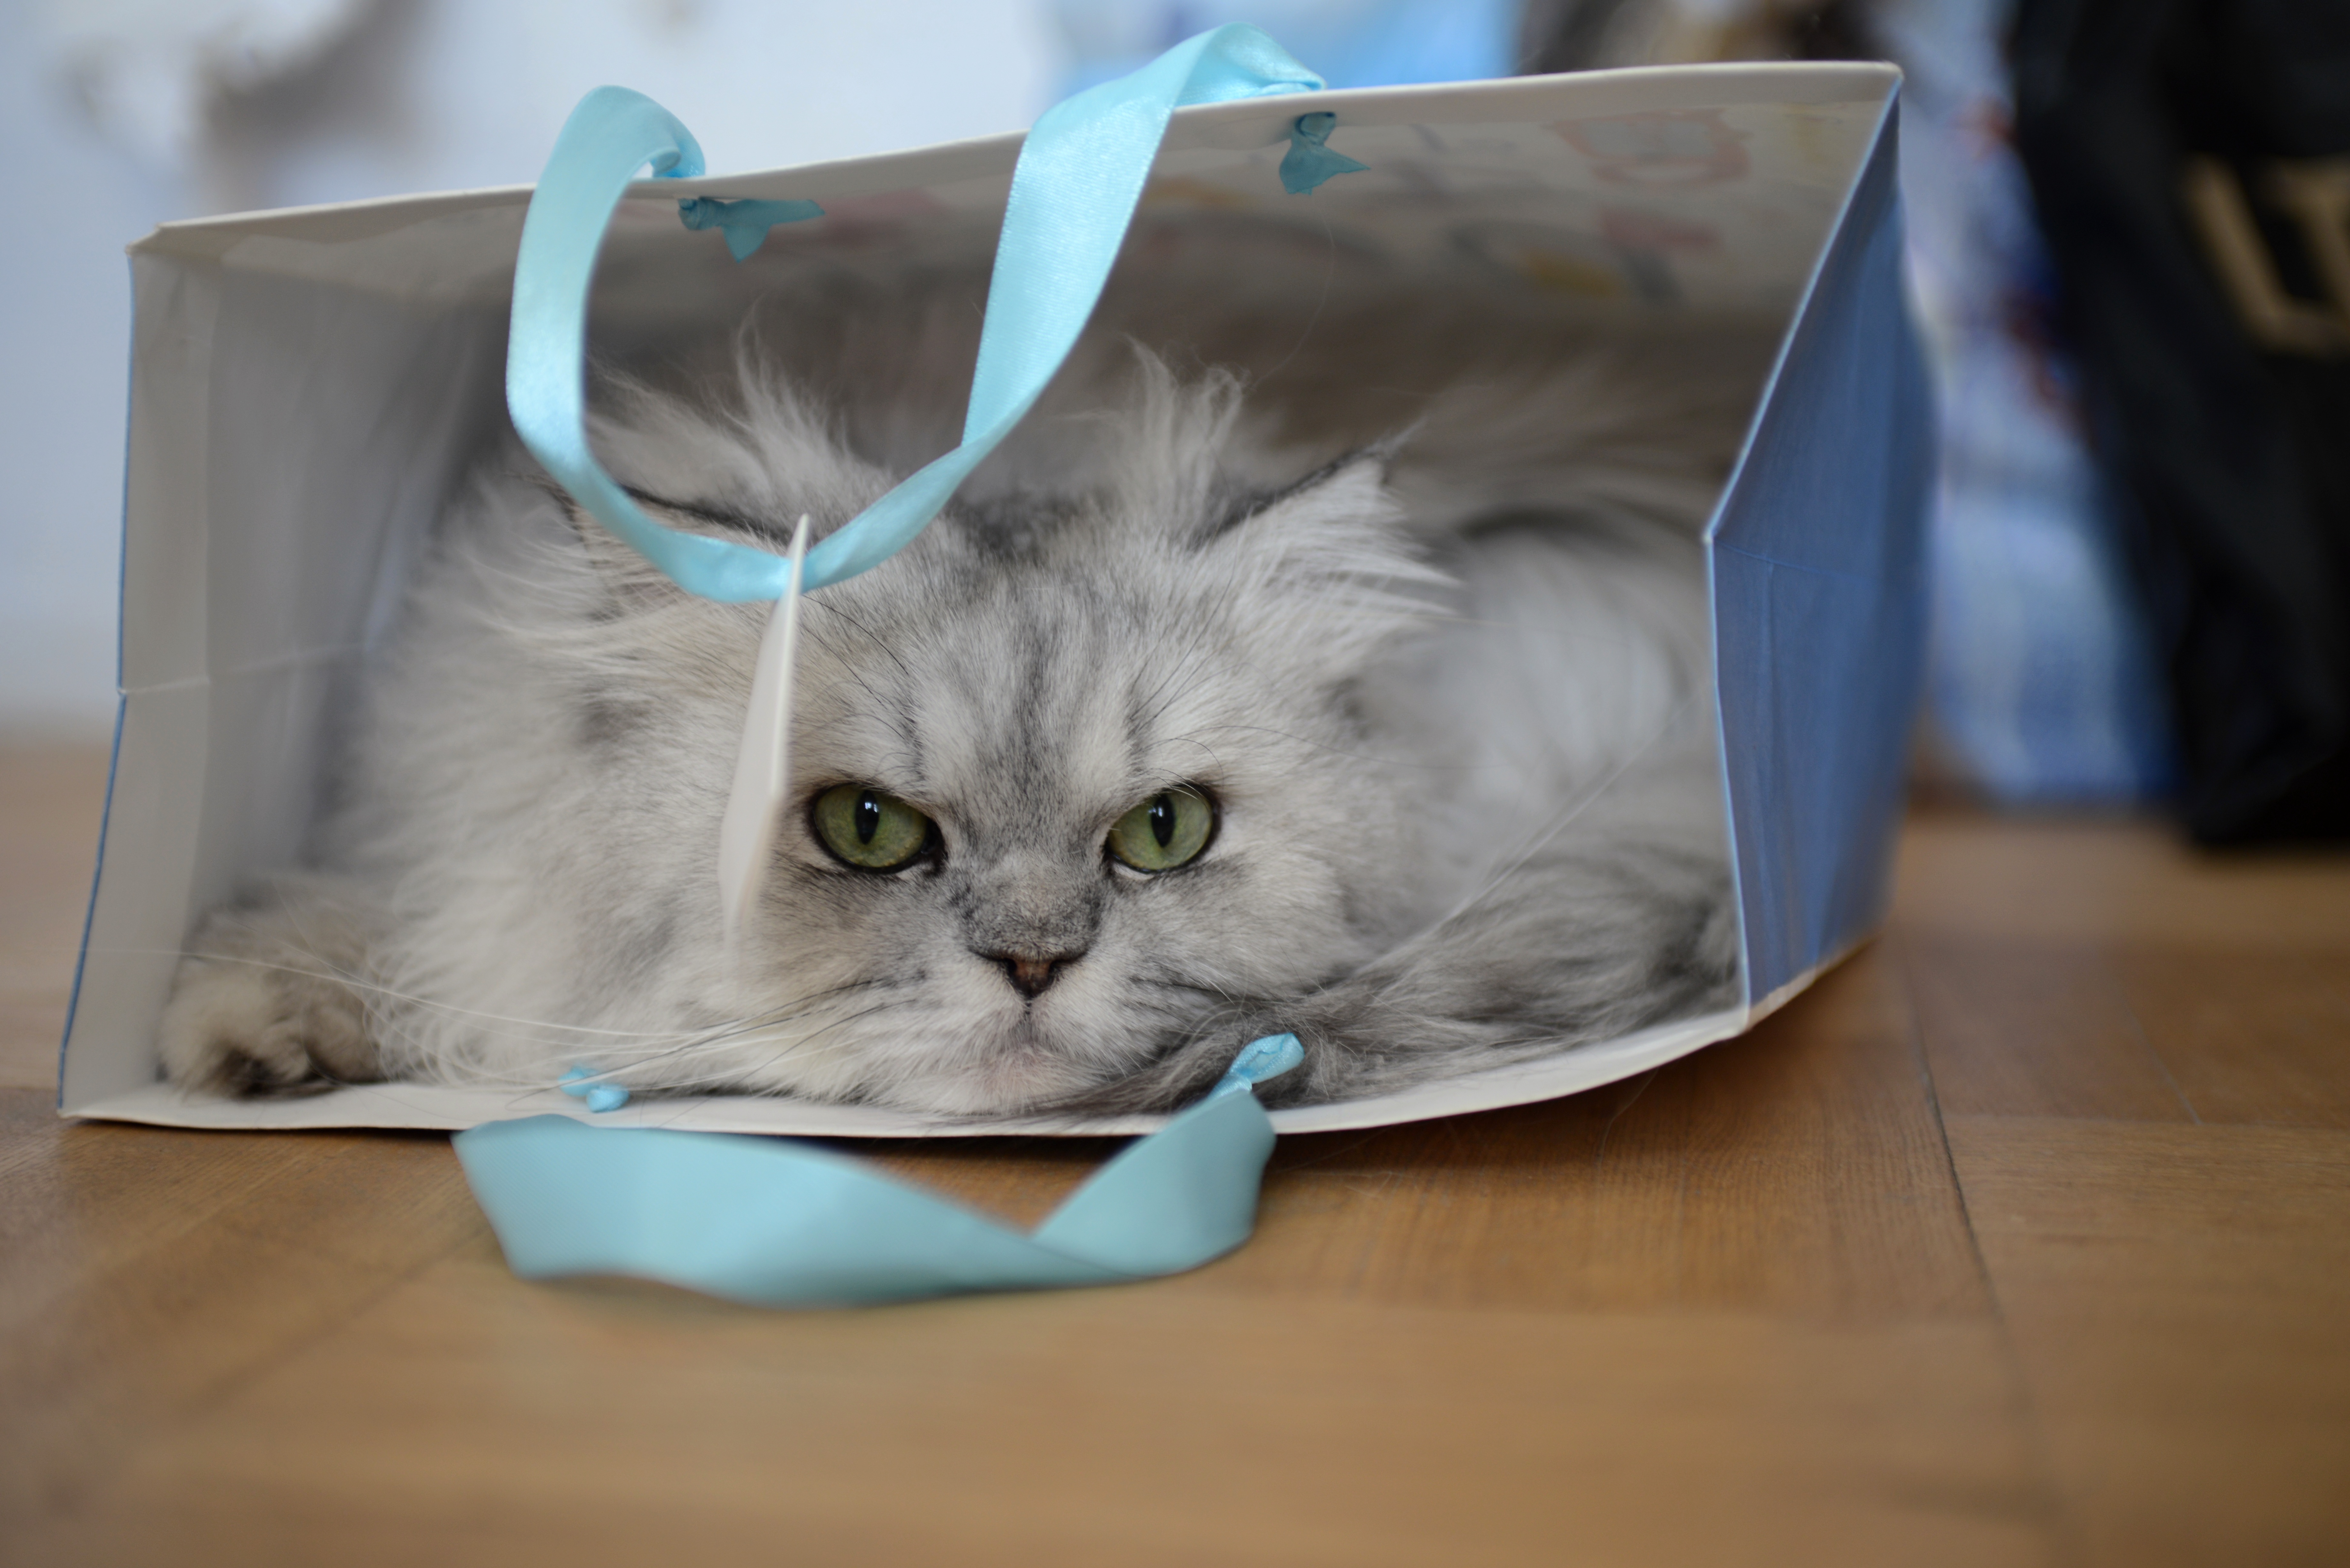
nature, animal, pet, kitten, cat, feline, mammal, nikon, pets, cats, whiskers, animals, vertebrate, chat, 28, moscow, gato, nikkor, russia, chats, d800, moskau, supershot, nikond800, moscou, marcello, persian, chinchilla, nikkor357028, 3570, small to medium sized cats, cat like mammal